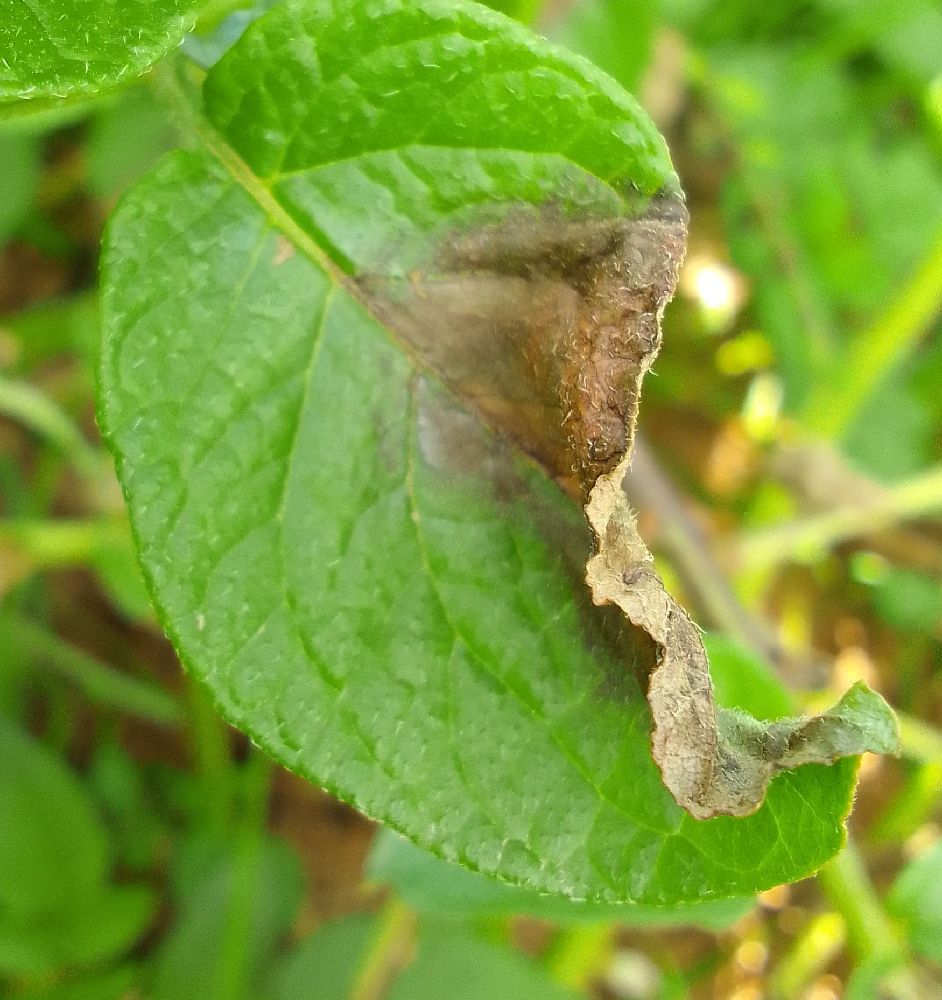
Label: Late blight